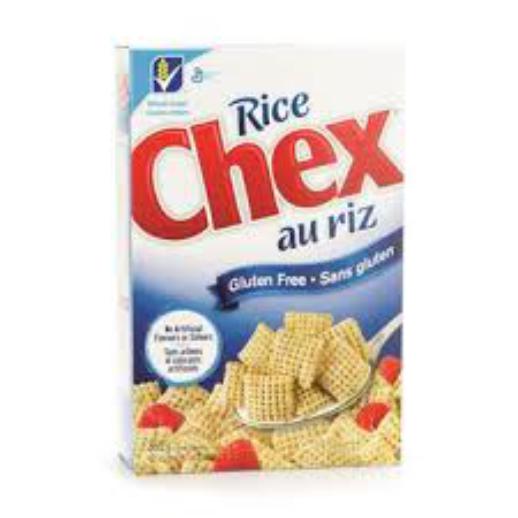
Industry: Food